Lundy

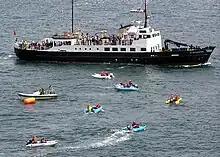
The Lundy ferry "Oldenburg" sails into Ilfracombe Harbour, North Devon, past inflatable ThunderCat powerboats waiting to begin an offshore race.

Lundy is home to an unusual range of introduced mammals, including a distinct breed of wild pony, the Lundy pony, as well as Soay sheep ("Ovis aries"), sika deer ("Cervus nippon"), feral goats ("Capra aegagrus hircus"), and European rabbit, some of which are melanistic.